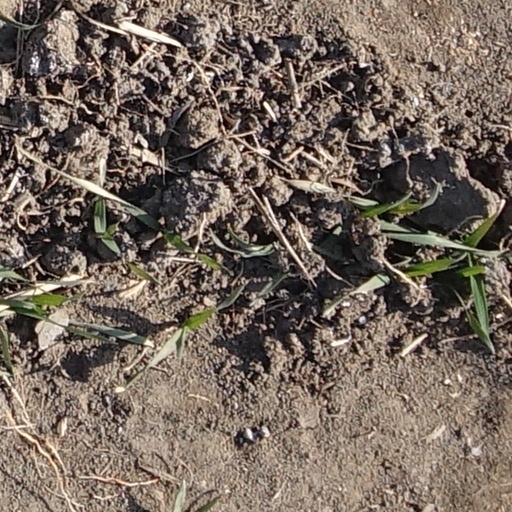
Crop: wheat